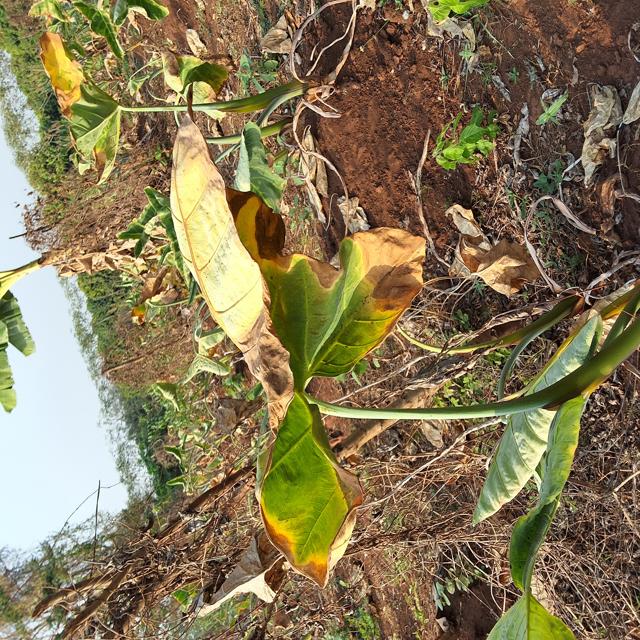
Label: Mid_Blight